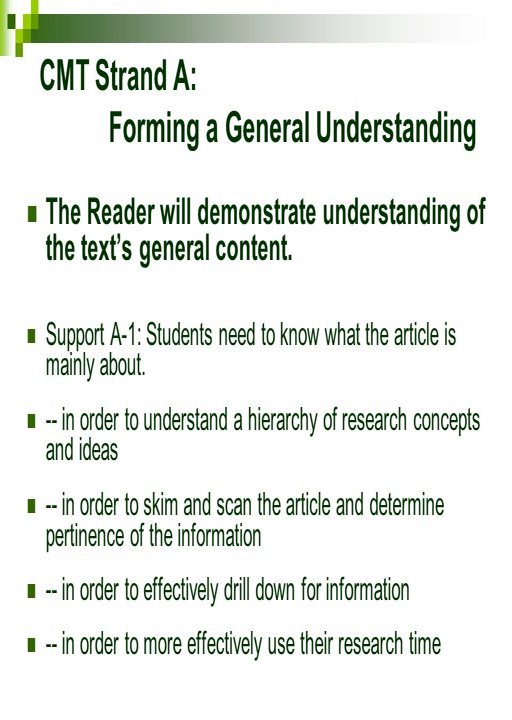
a : will demonstrate understanding of the text 's general content .